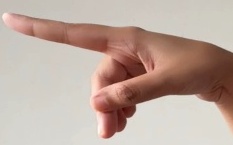
ASL sign: P